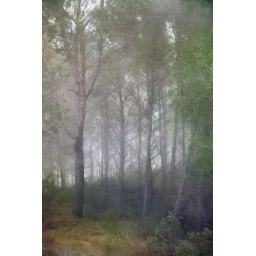
young pine trees in the mist